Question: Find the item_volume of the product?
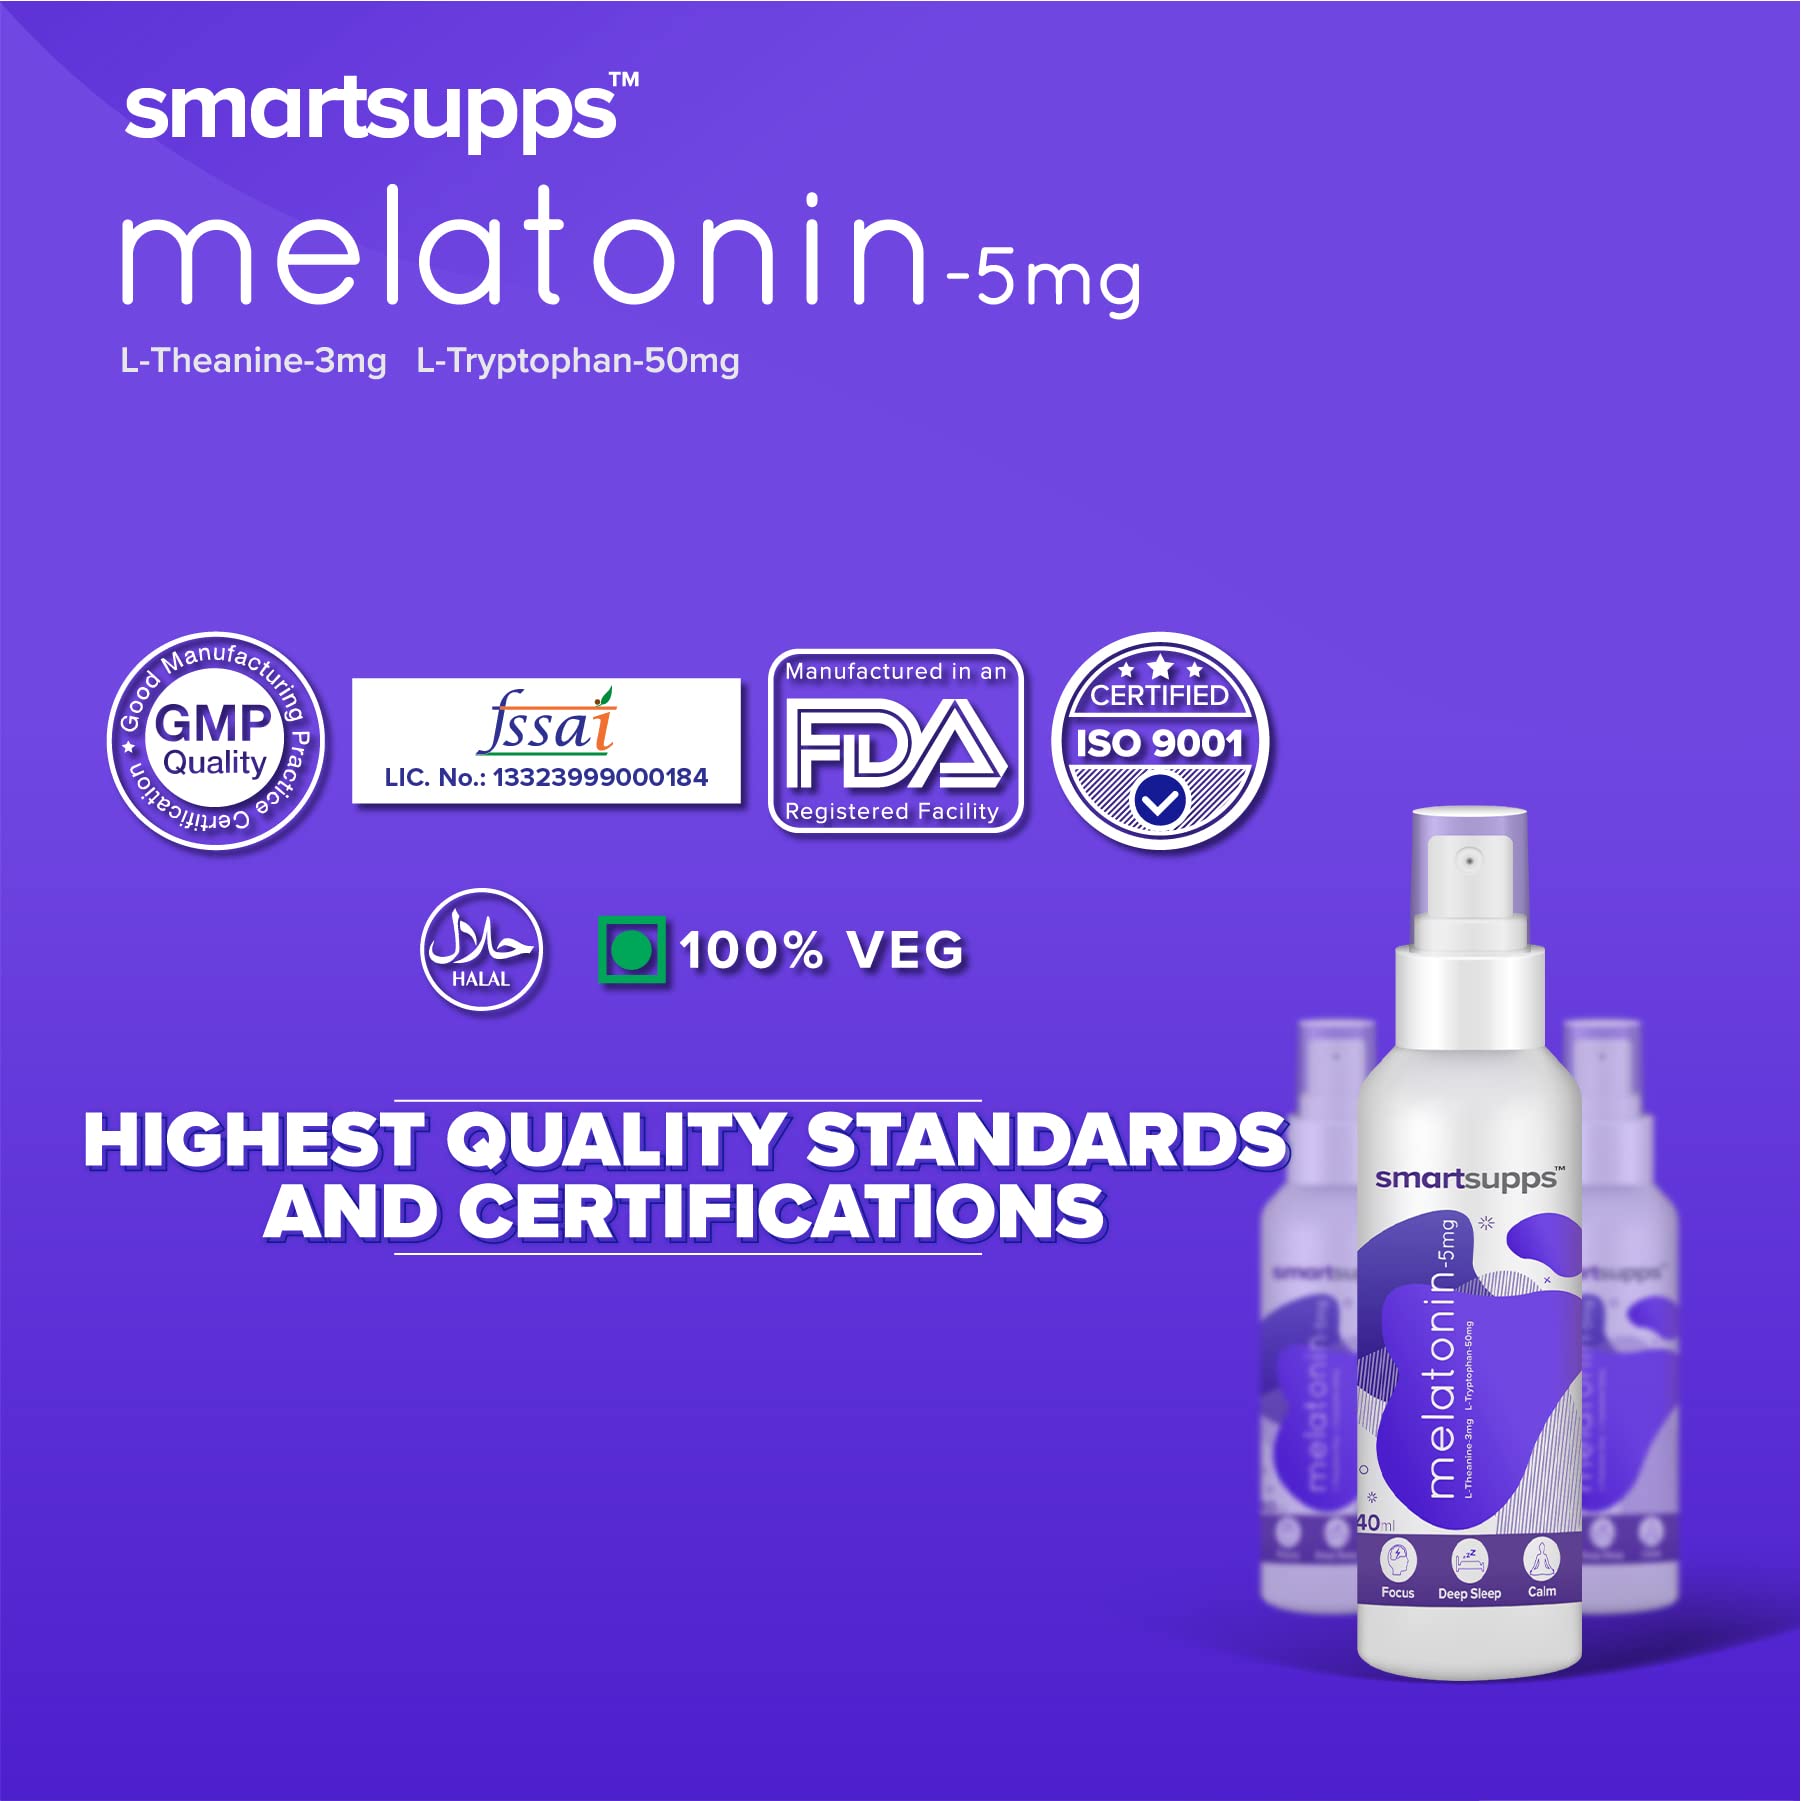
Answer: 40.0 millilitre